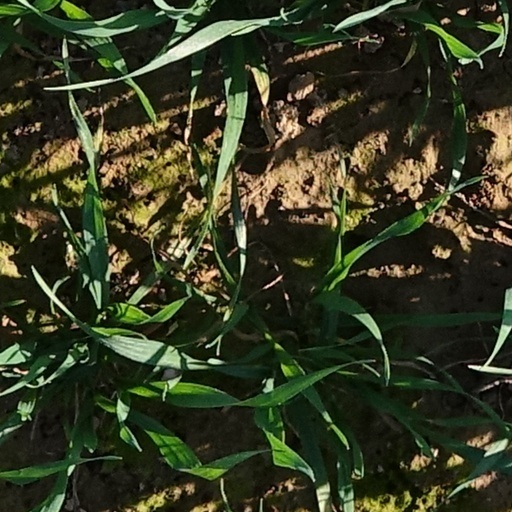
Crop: wheat